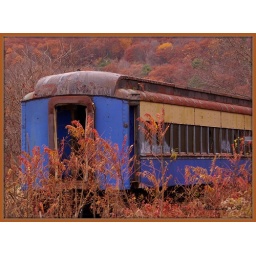
Along Rte. 209 near Kingston, New York ... an abandoned railroad passenger car .